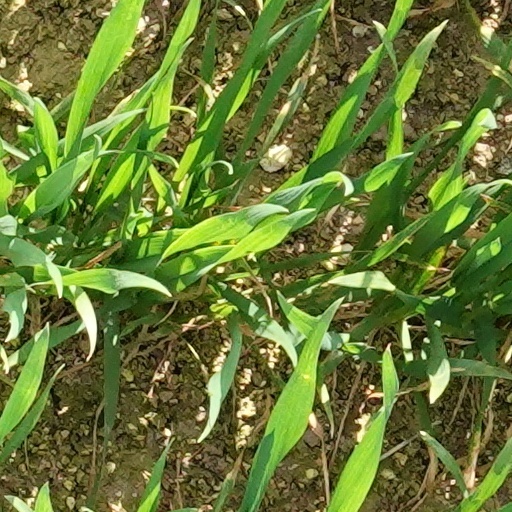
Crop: wheat